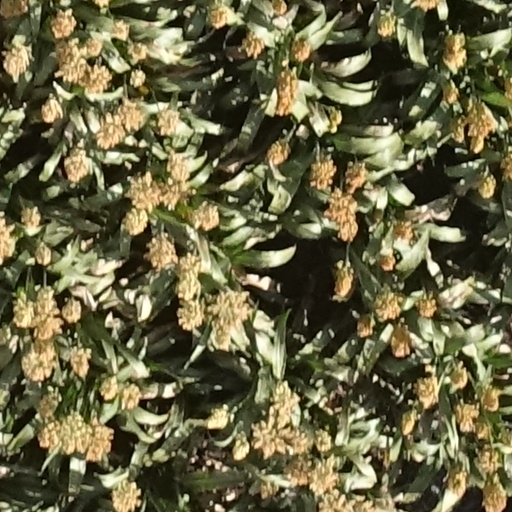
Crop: sorghum